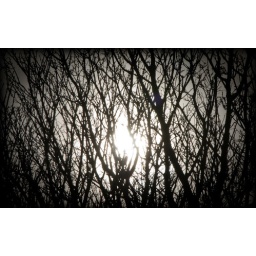
Sun through clouds and trees in Brixham